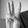
ASL letter: W